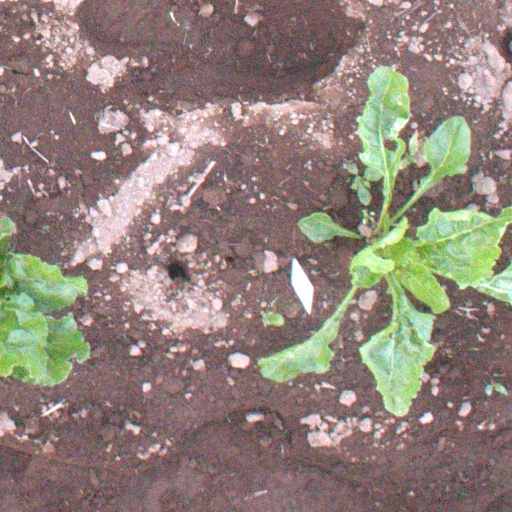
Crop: sugar beet